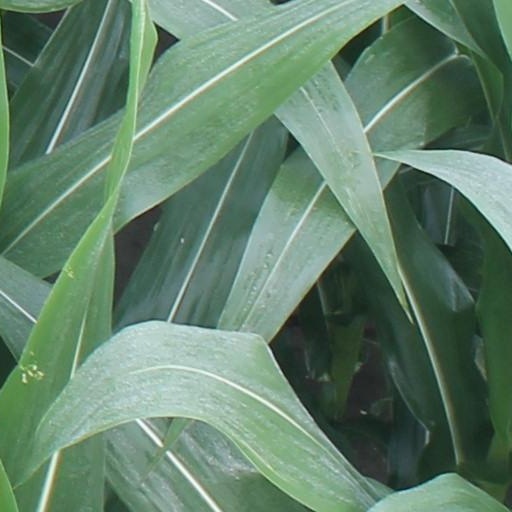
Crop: maize; corn